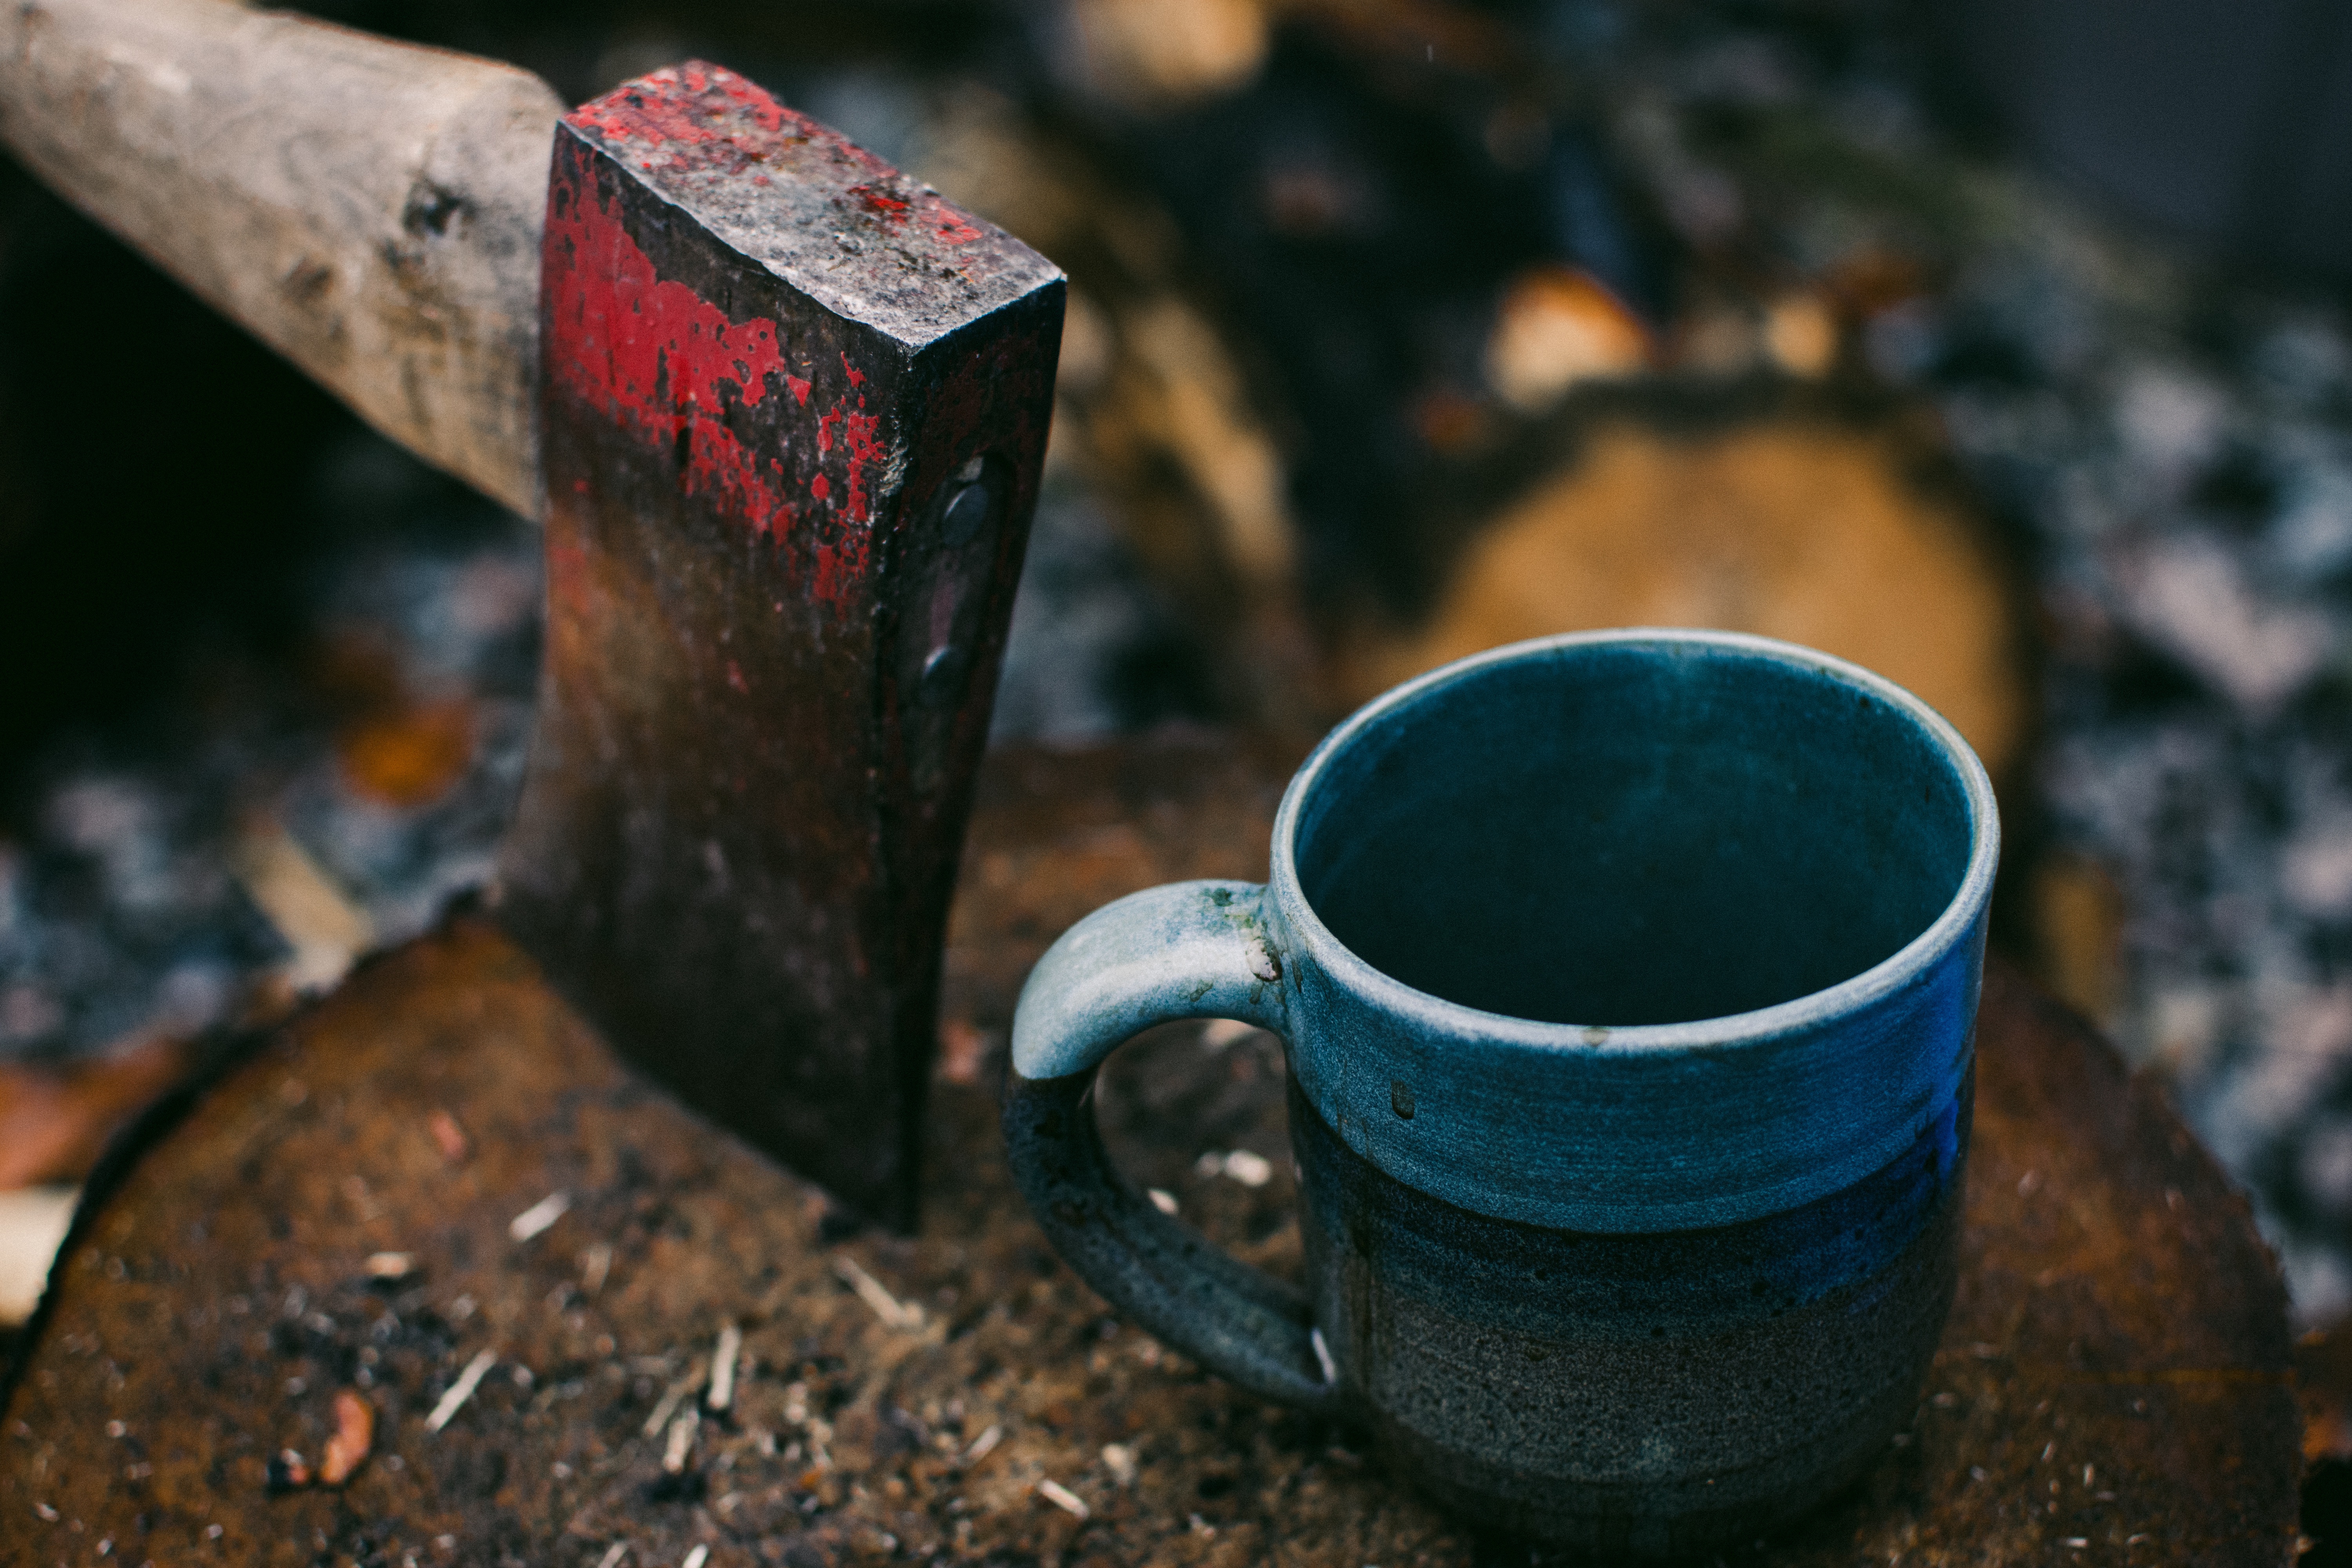
coffee, rustic, cup, mug, coffee cup, axe, cool image, cool photo